Ballestas Islands

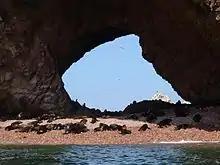

Composed largely of rock formations and covering an estimated area of 0.12 km, these islands are an important sanctuary for marine fauna like Humboldt penguin, guanay cormorant, red-legged cormorant, Peruvian booby, blue-footed booby, Peruvian pelican, and Inca tern. Other notable species include two types of seals (fur seals and sea lions), amongst other mammals.